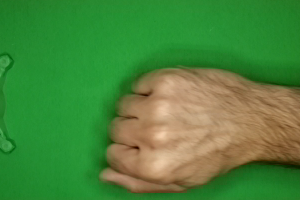
Label: rock